Ameristar Charters Flight 9363

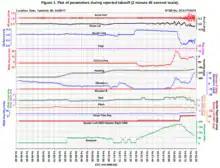
Recorded flight data from the attempted takeoff of Flight 9363.

The crash occurred after the aircraft failed to rotate upwards, and the investigation focused on the aircraft's elevator system as a cause of the failure. The elevators of the MD-80 series aircraft are controlled indirectly via a system of servo tabs, using a design similar to the MD-80's predecessor, the DC-9.